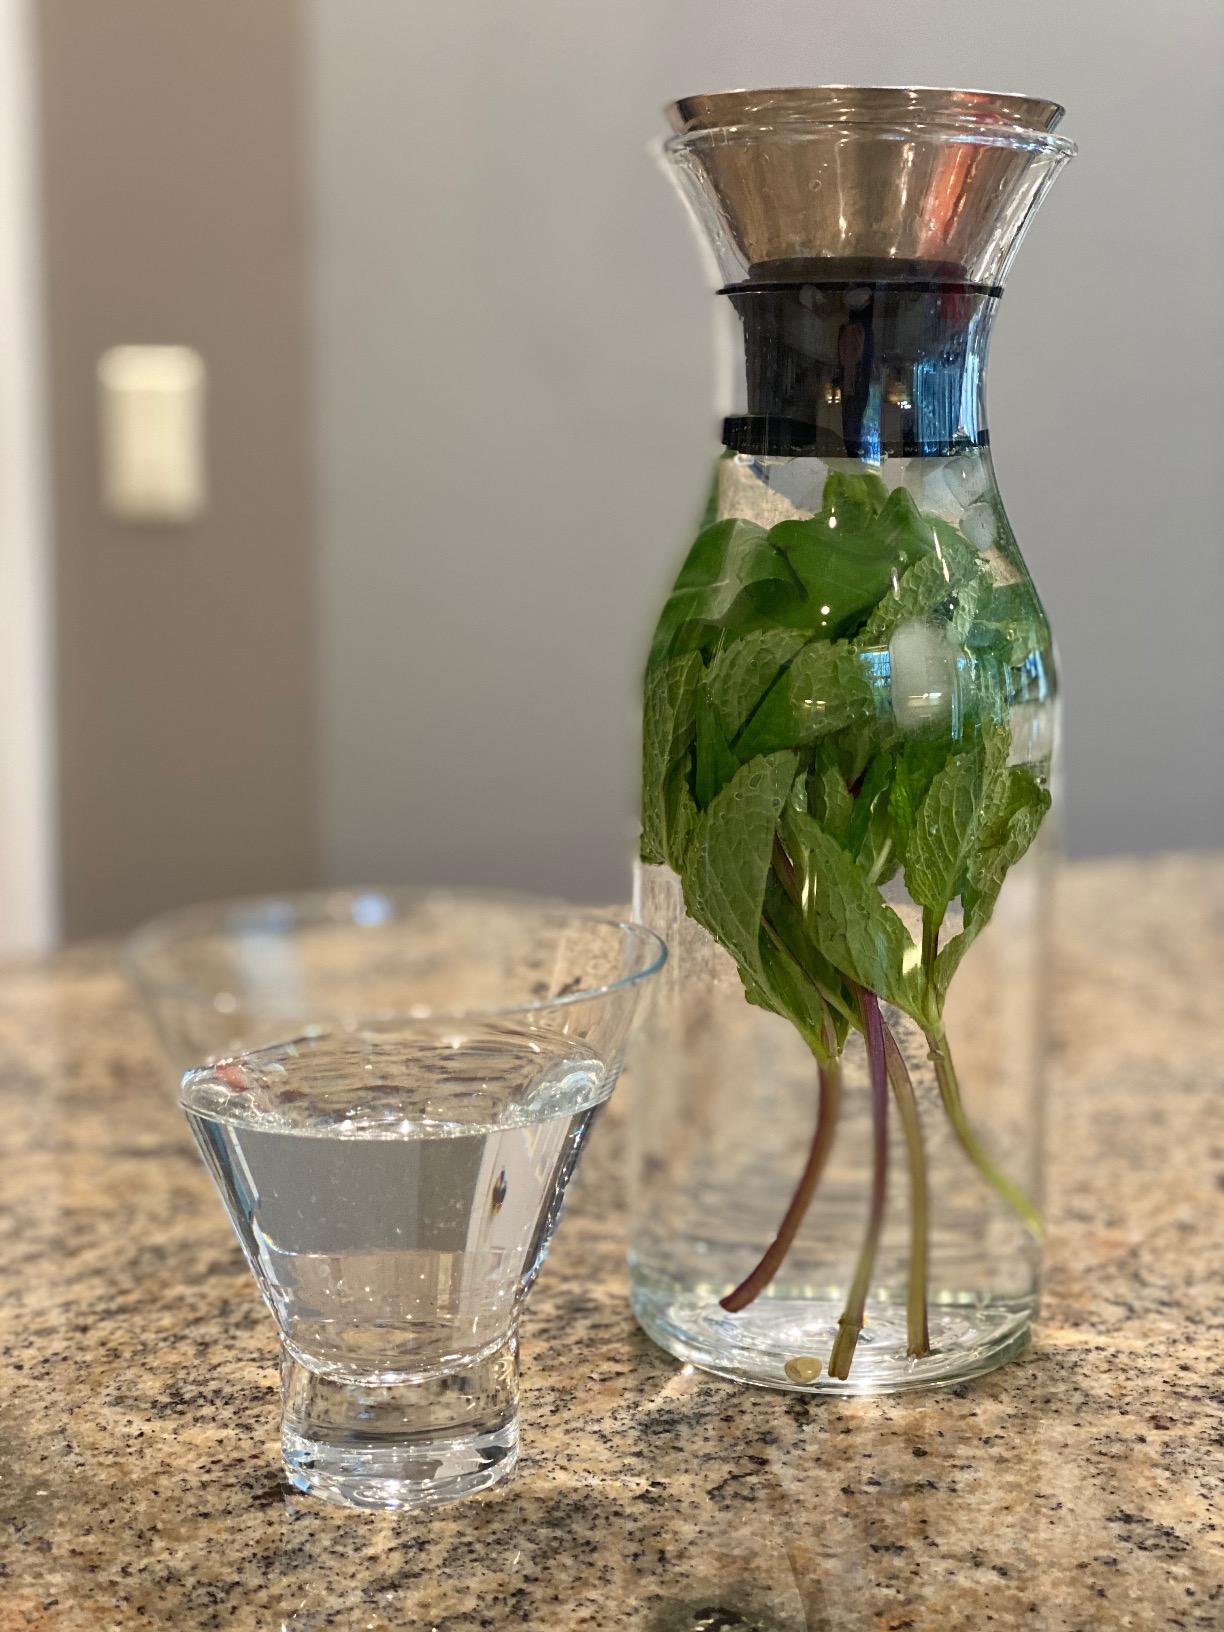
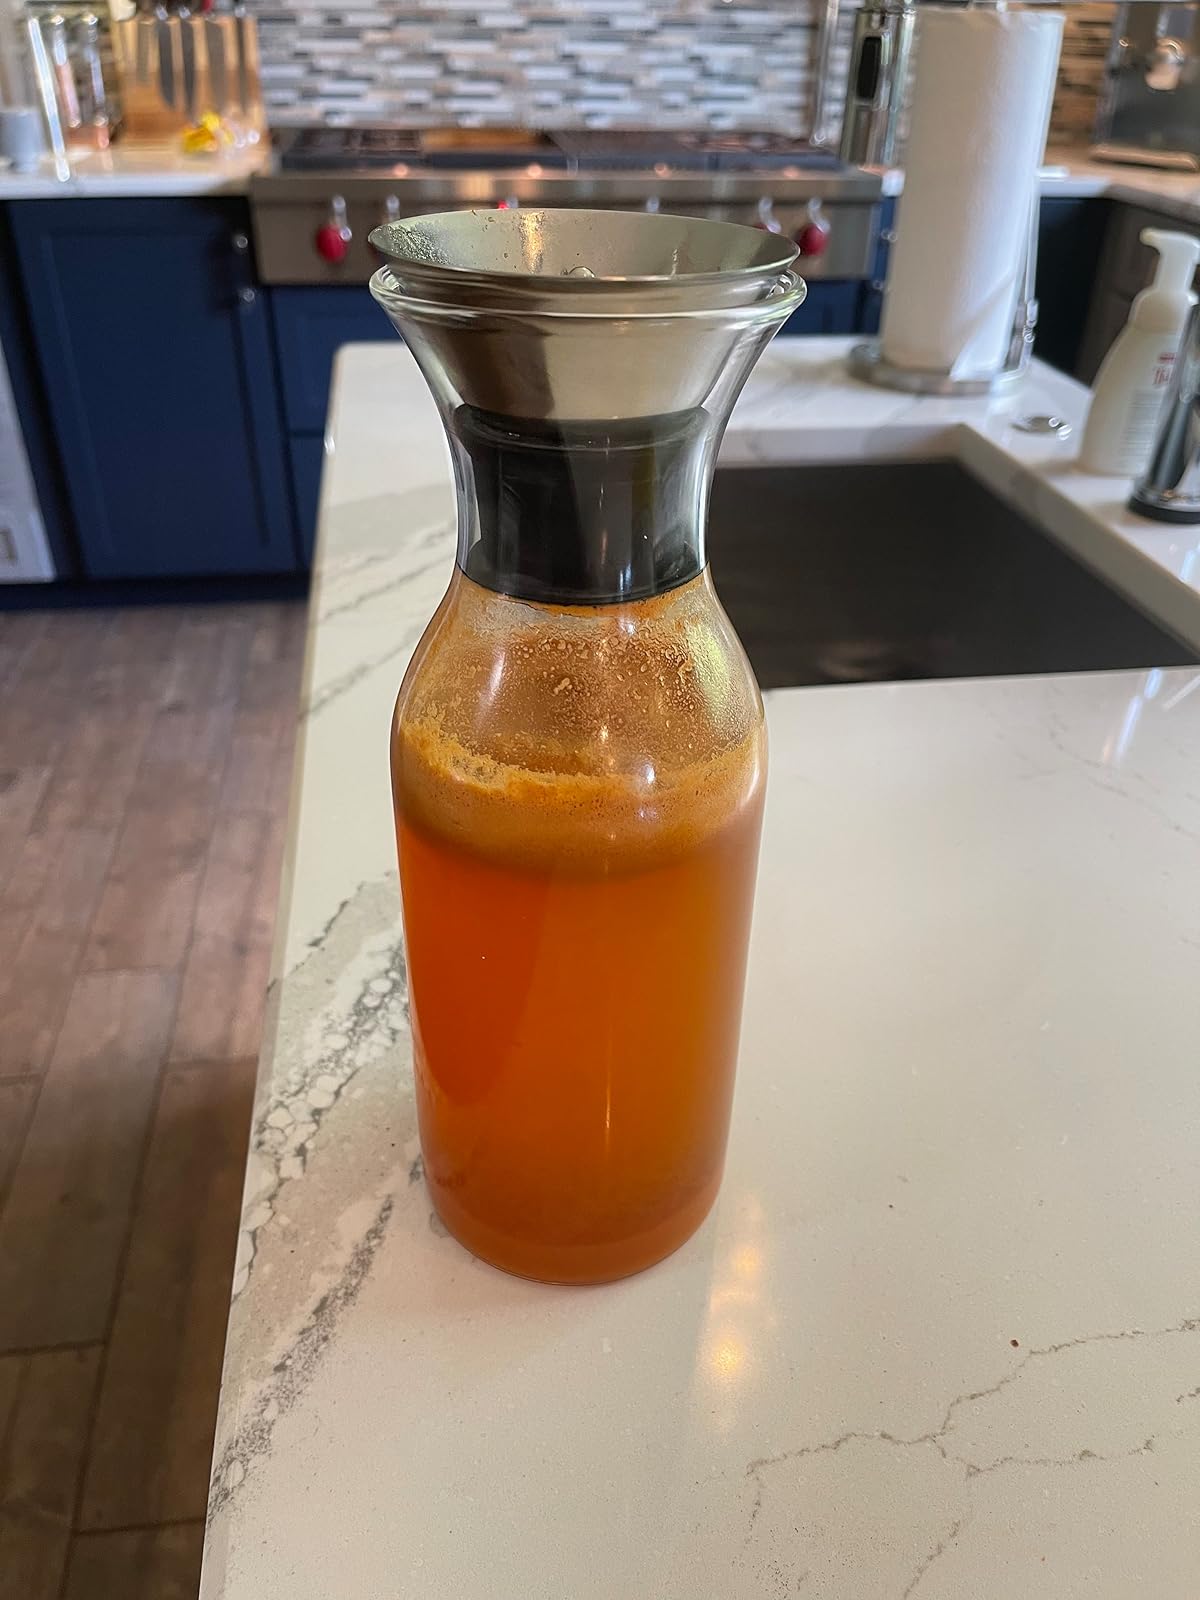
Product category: items_tea
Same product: yes